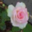
Label: rose